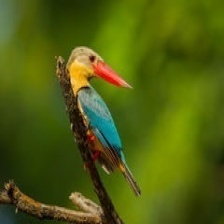
Species: STORK BILLED KINGFISHER
Scientific name: PELARGOPSIS CAPENSIS